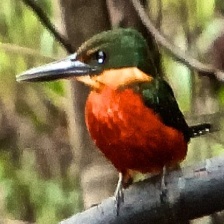
Species: RUFOUS KINGFISHER
Scientific name: CHLOROCERYLE INDA